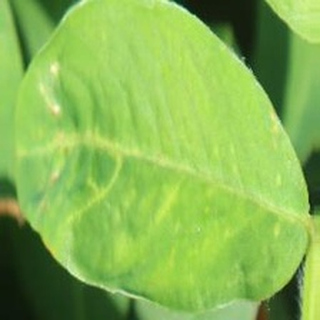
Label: healthy_groundnut